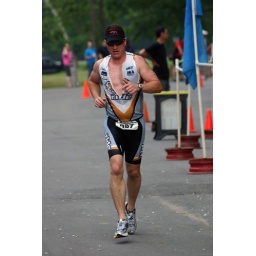
June 1st LR Sprint TRI with the swim in the ski lake and the bike and run on the NLR River trail